Islamic schools and branches

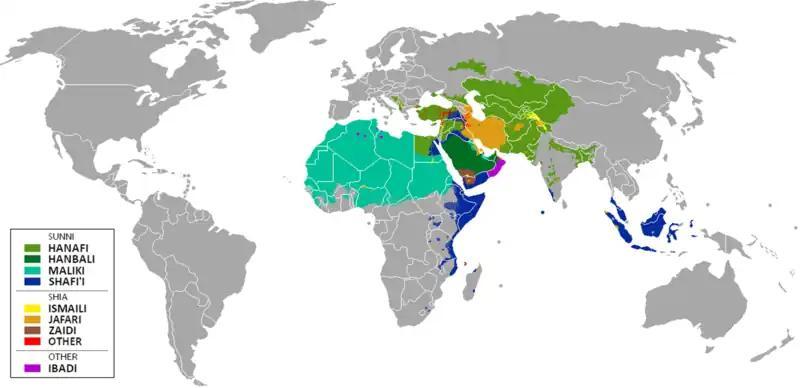
Geographical distribution of the main Islamic branches and their schools of jurisprudence

Sunnī Islam, also known as "Ahl as-Sunnah waʾl Jamāʾah" or simply "Ahl as-Sunnah", is by far the largest denomination of Islam, comprising around 87-90% of the Muslim population in the world. The term "Sunnī" comes from the word "sunnah", which means the teachings, actions, and examples of the Islamic prophet Muhammad and his companions ("ṣaḥāba").